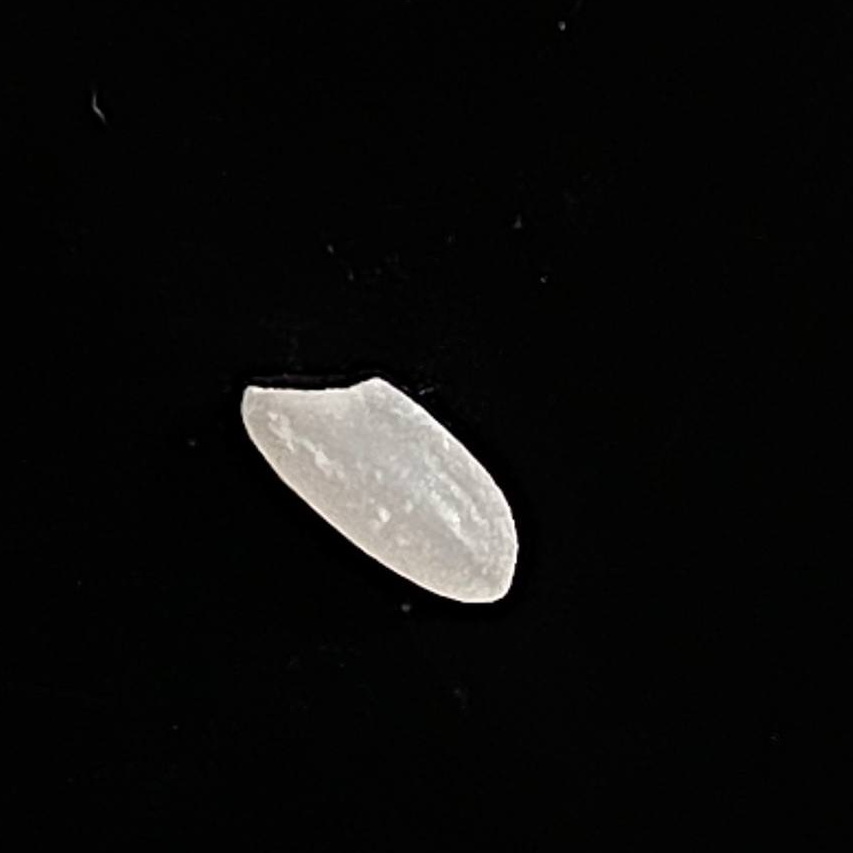
Rice variety: Chinigura_Polao